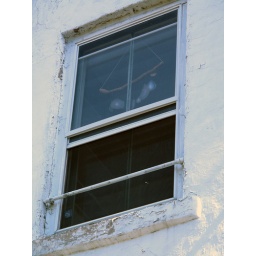
Holy F the upstairs girls have an awesome thing in their window